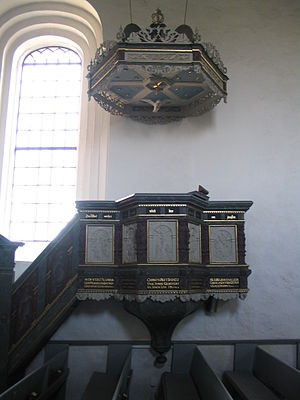
Hinrich Ringerinck
Prædikestolen i Grumtoft i Angel
Hinrich Ringerinck var en tysk-dansk billedskærer fra Flensborg. Han menes at være indvandret fra Westfalen. Han nævnes første gang som stenhugger i Flensborg i 1583. Endnu i 1626 virkede han i Flensborg, men drog derefter til København, hvor han døde i 1629.